St Padarn's Church, Llanbadarn Fawr

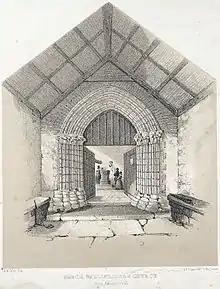
The porch and entrance c.1860. Through doorway it shows the priest administrating holy baptism at the font. Printed by Day & Haghan, lithographers to the Queen.

The Normans briefly returned to power in the 1160s, and before Rhys ap Gruffudd expelled them c.1189 they had begun the foundation of the Cistercian abbey at Strata Florida, carried on by Rhys. The Cistercians enjoyed great prestige in Wales, and Llanbadarn Fawr was eclipsed as a centre of Welsh culture. The monks took over the "Chronicle of the Princes" and began the copying of major Welsh manuscripts.